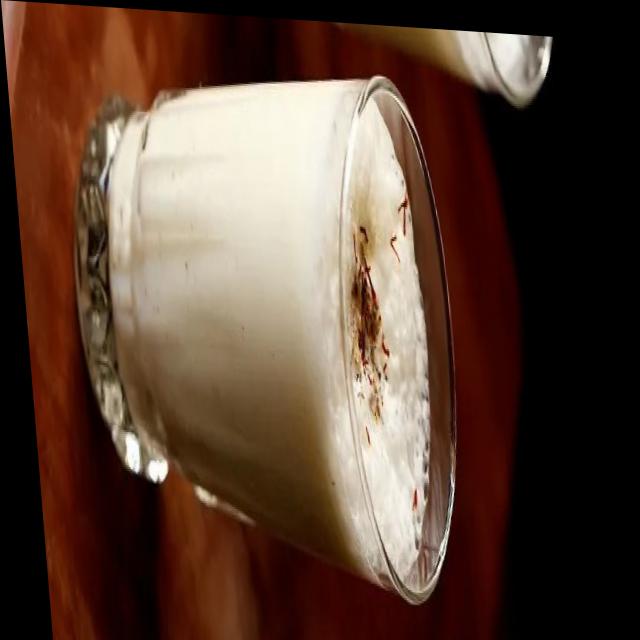
Dish: lassi